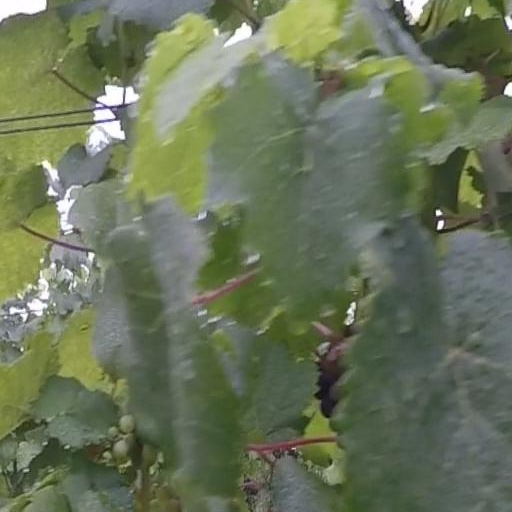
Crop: grape